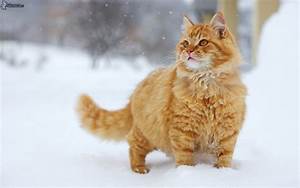
Label: gatto